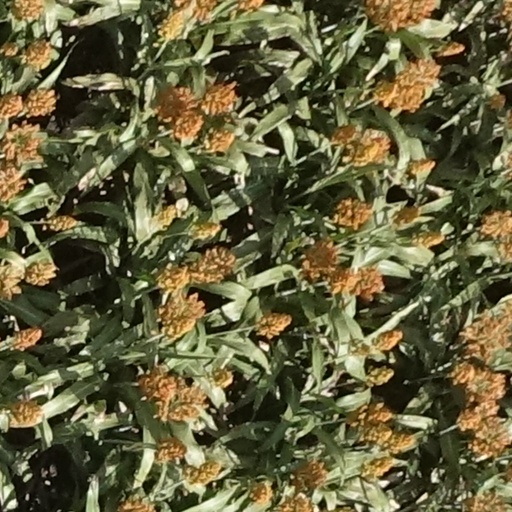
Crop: sorghum